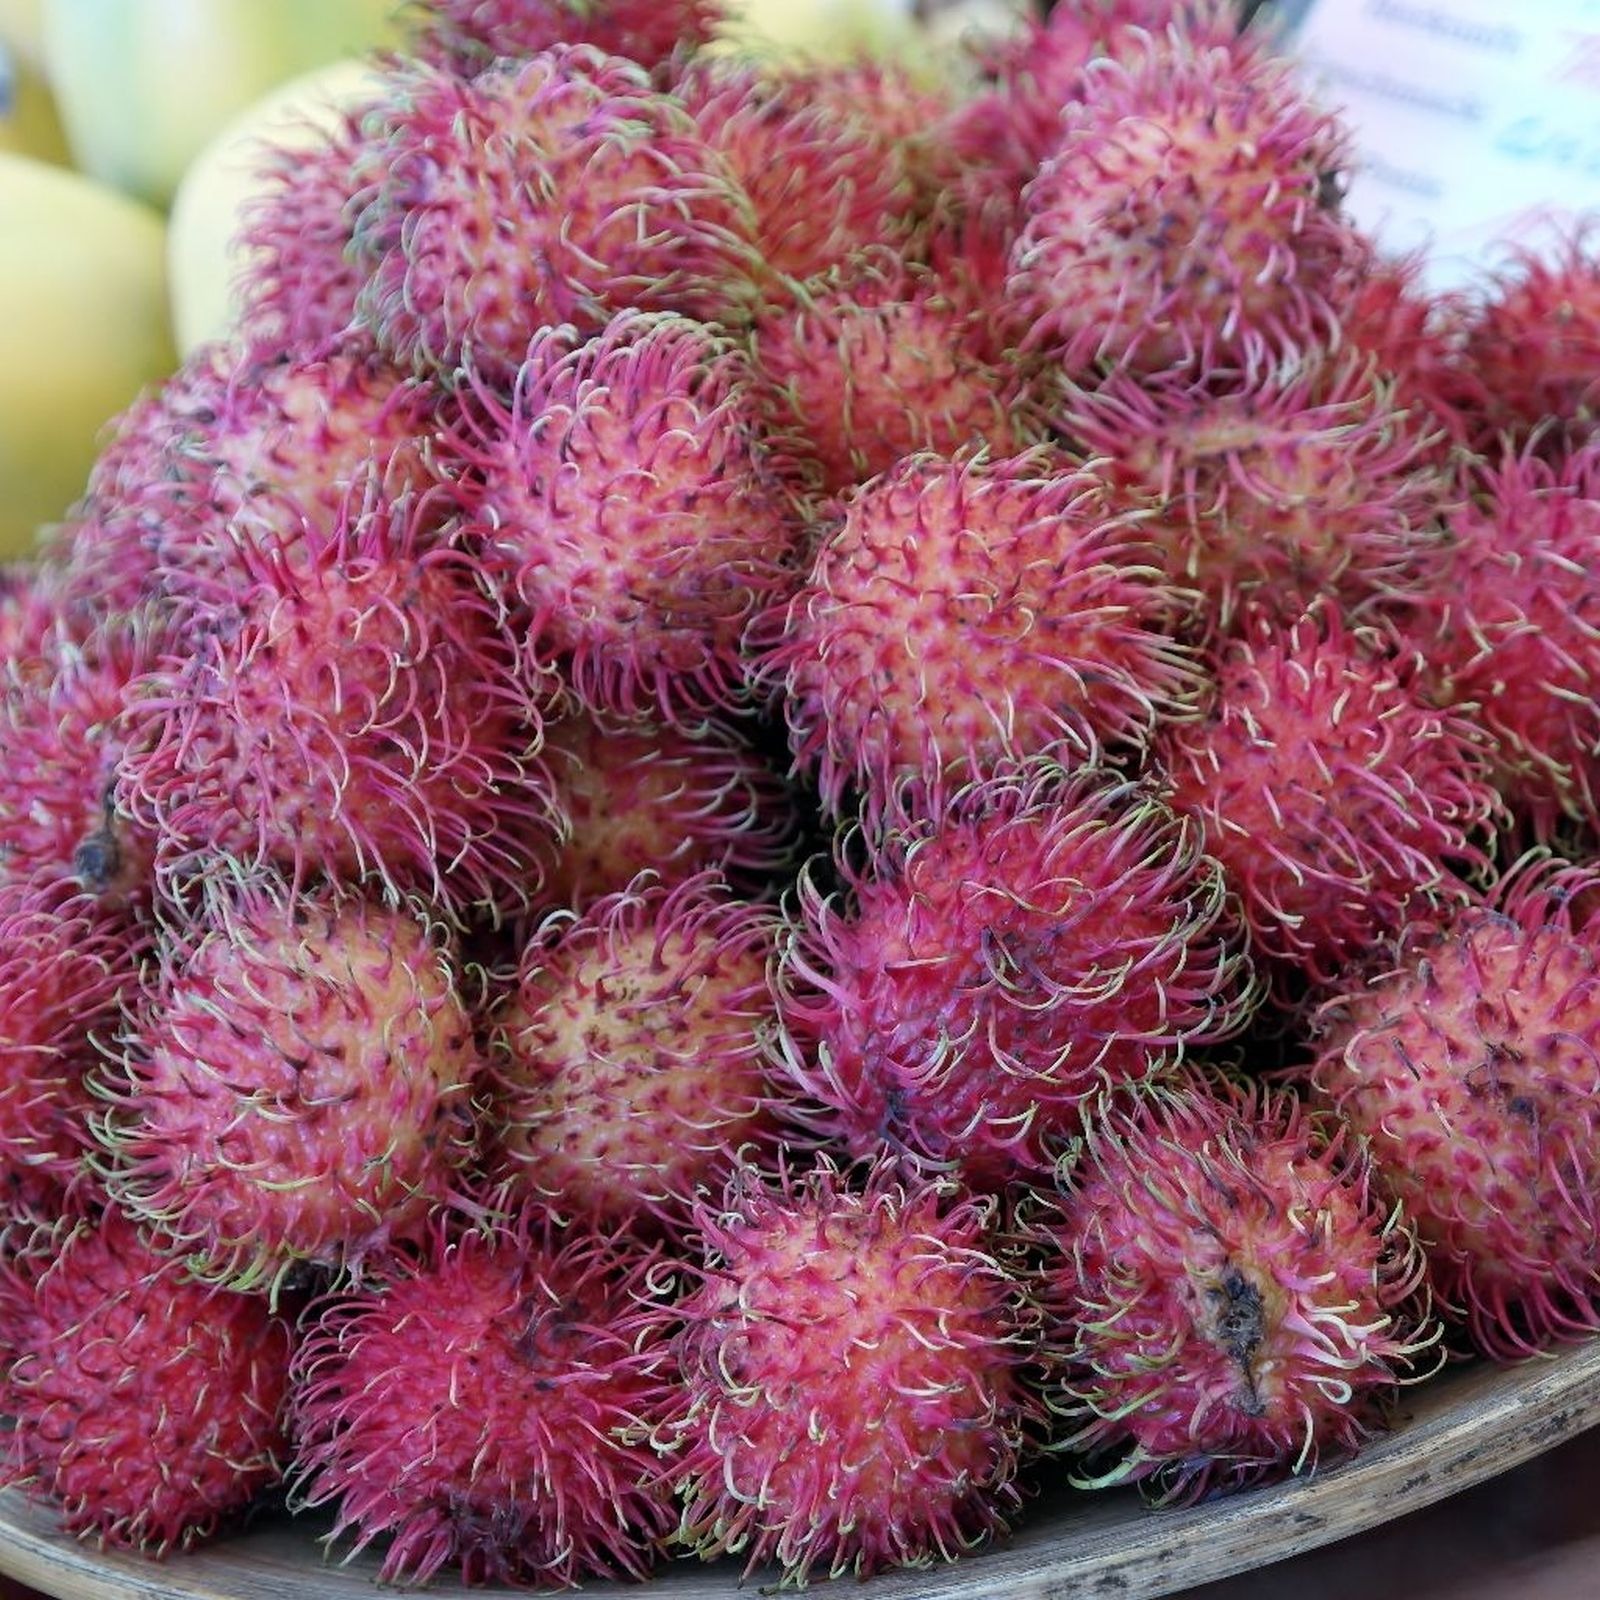
plant, fruit, flower, food, produce, fruits, rambutan, flowering plant, land plant